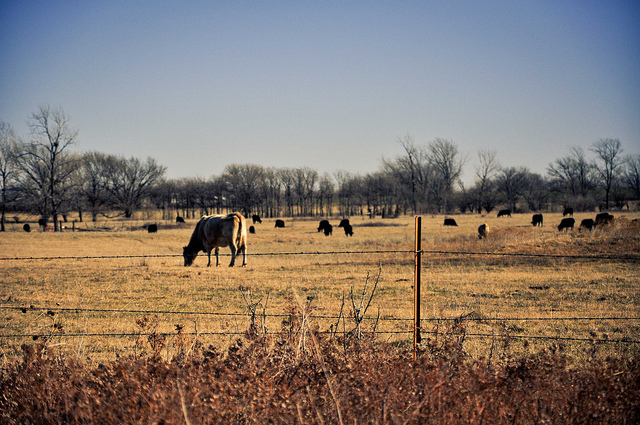
user: Given an image and a question. Answer the question in a short answer. Question: What significant contribution to the atmosphere do these make? Short Answer:
assistant: methane